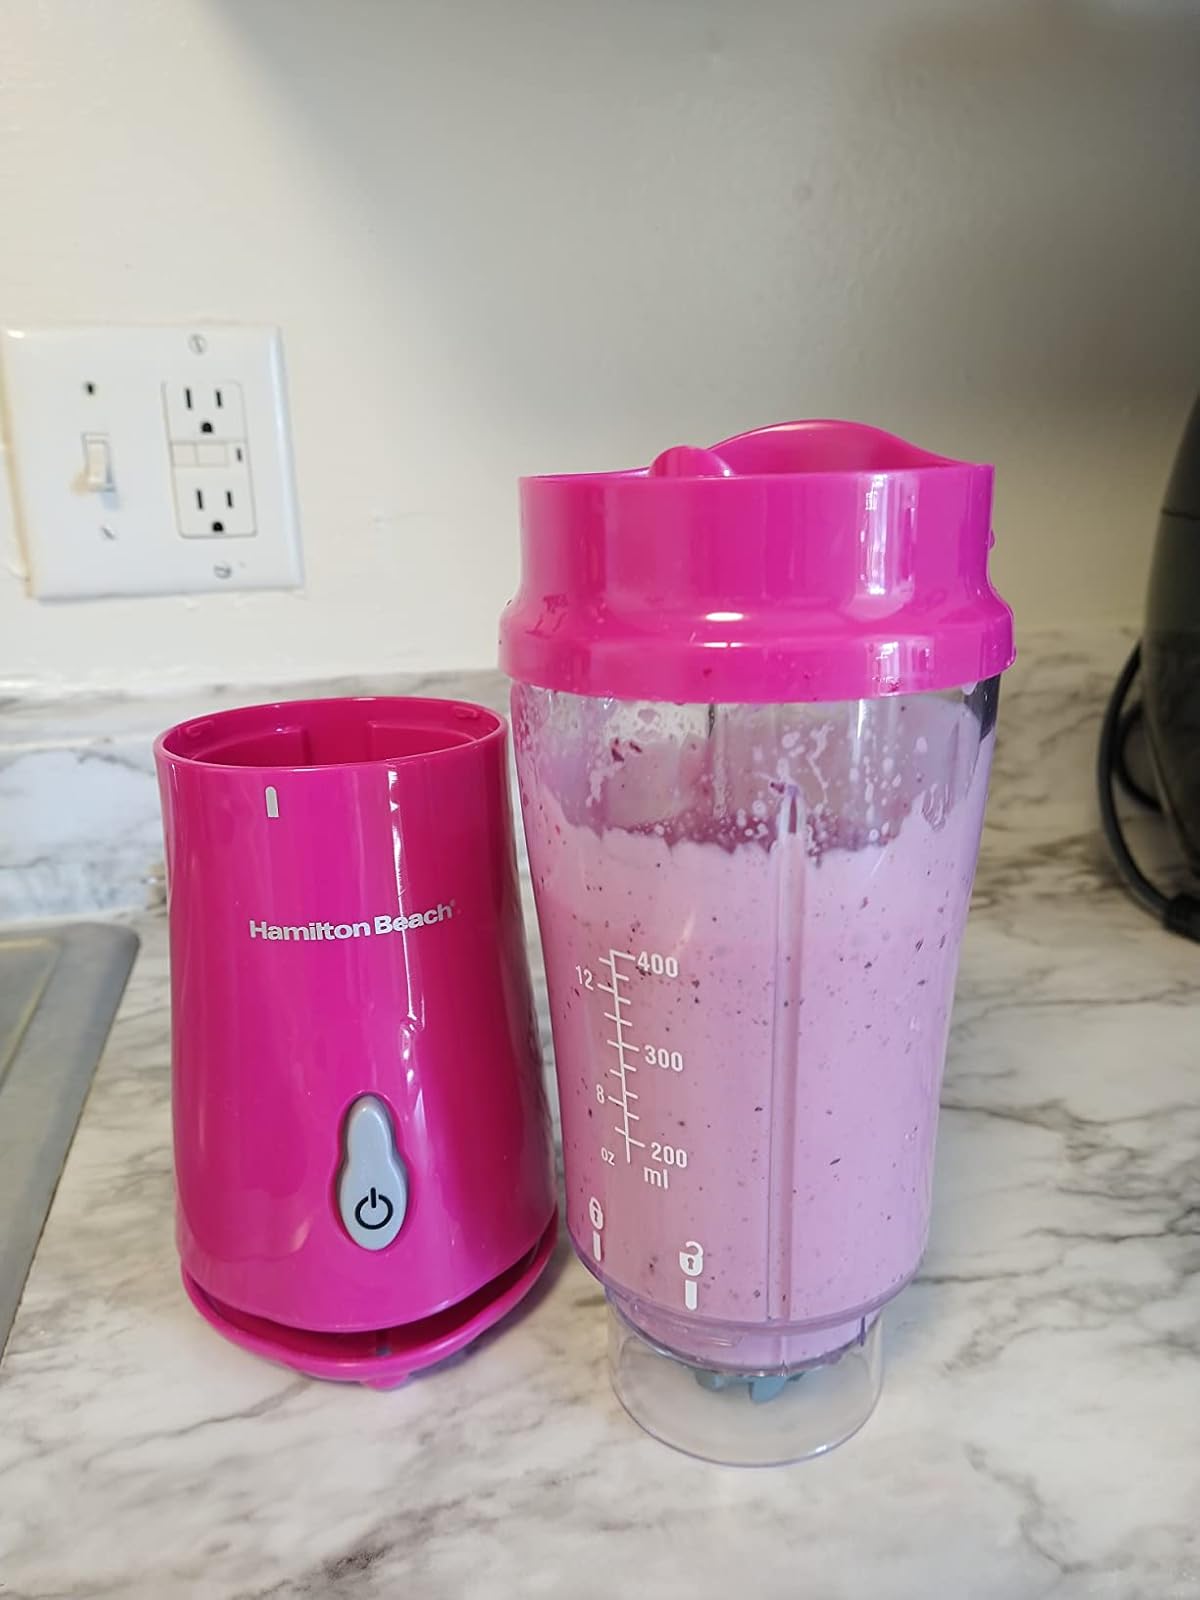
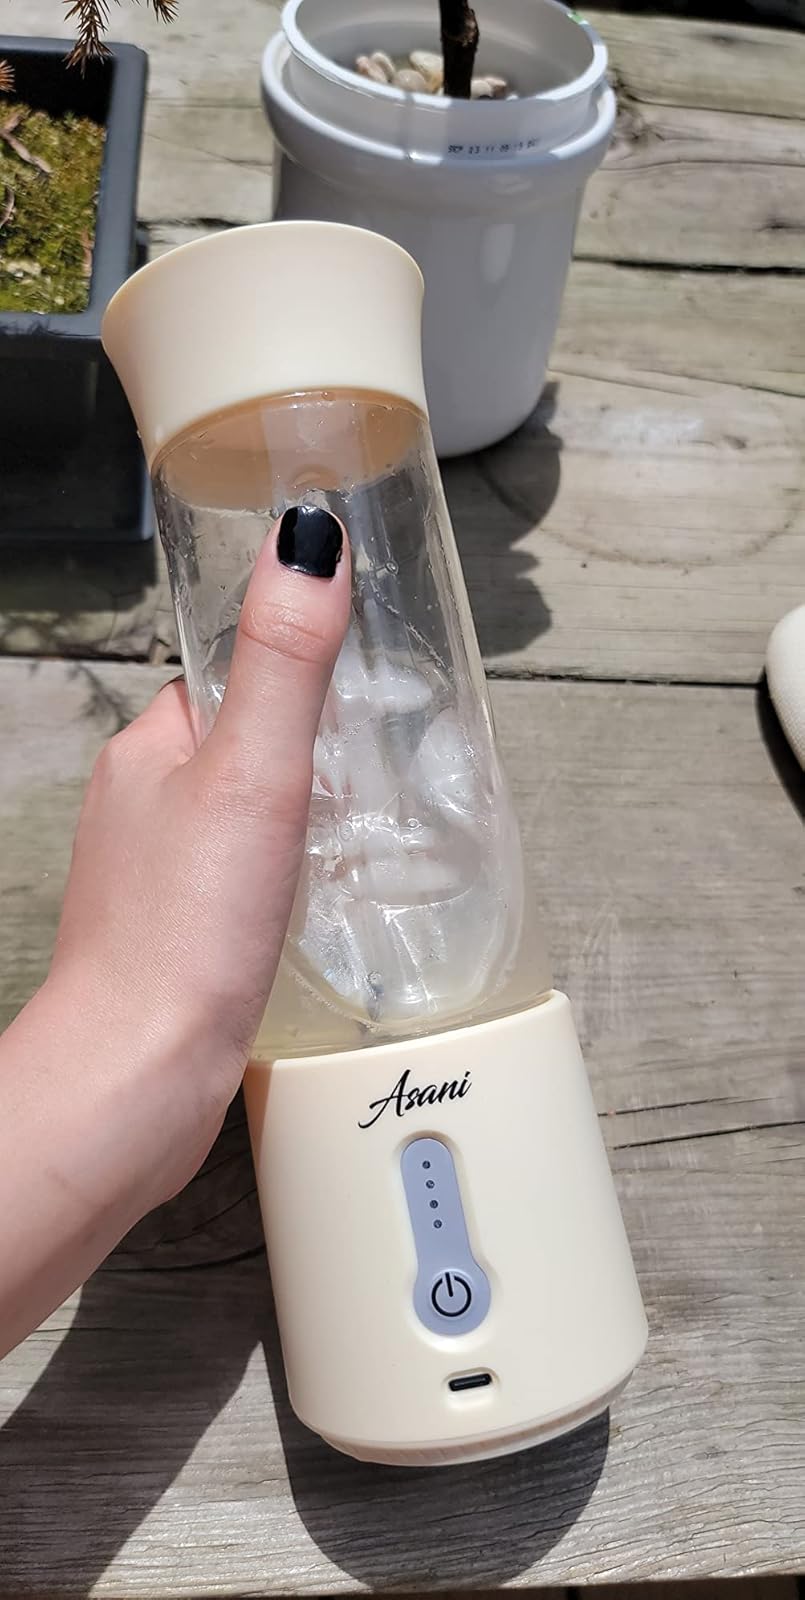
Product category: items_blender
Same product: no